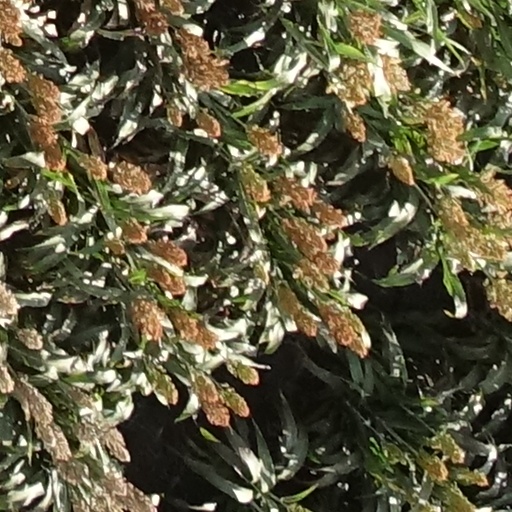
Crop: sorghum